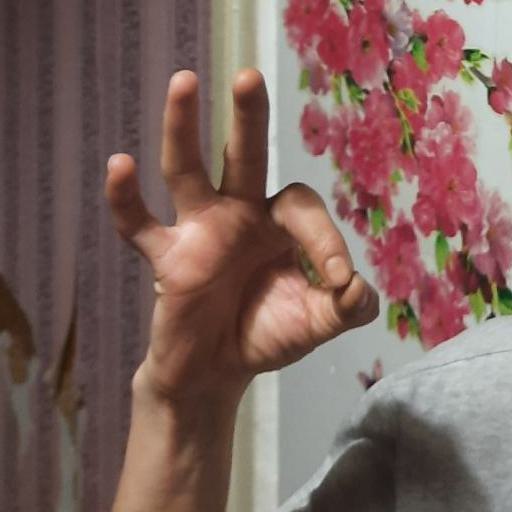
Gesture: ok